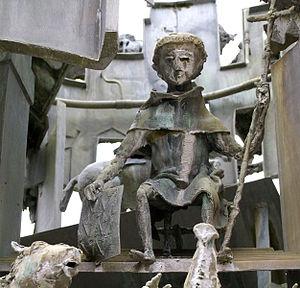
La fontaine de carnaval se trouve sur la Schillerplatz, à Mayence, au coin de la Schillerstraße et de la Ludwigsstraße. Ce monument a pour objet la représentation de la cinquième saison, celle des fous. Sa construction a duré trois ans et s’est achevée le 4 janvier 1967 dans la clameur de la foule mayençaise.